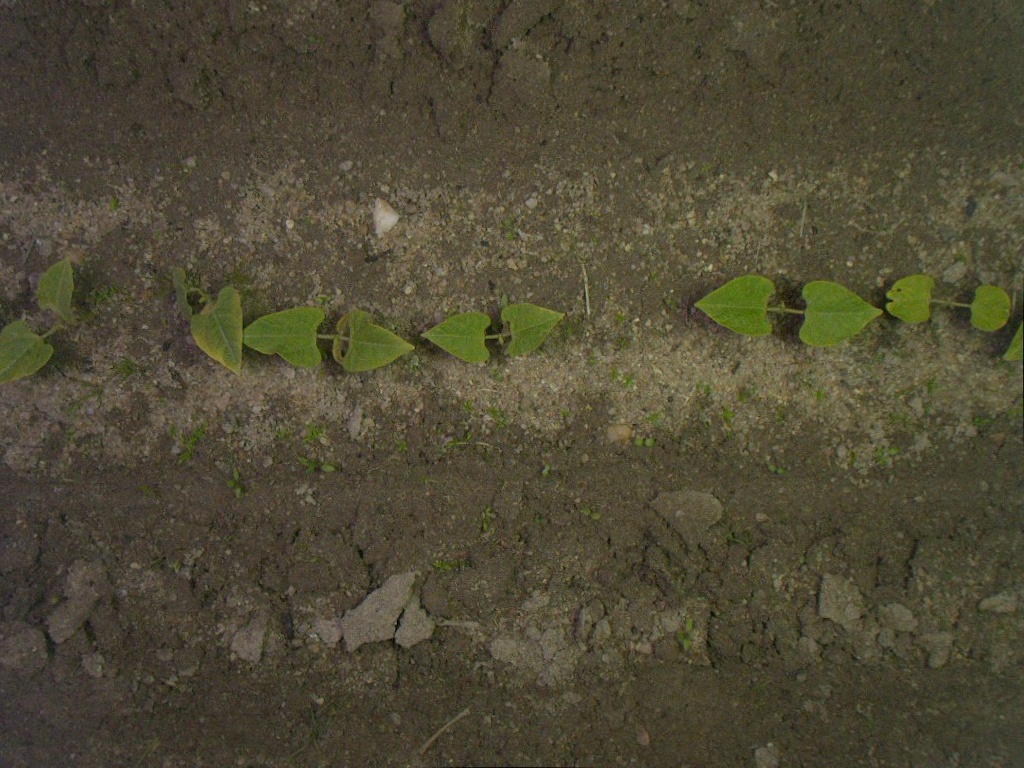
Crop: bean
Objects: bean, bean, bean, bean, bean, bean